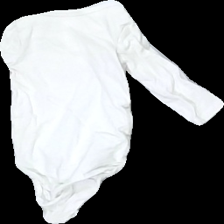
View: back
Type: Top
Category: Children
Brand: H&M
Colors: White, Black
Material: 100% cotton
Pattern: Other
Cut: Regular
Size: 56
Season: All
Price range: <50
Recommended usage: Reuse
Comment: batman print